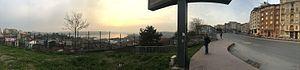
Beyoğlu est un district d'İstanbul situé sur la rive européenne du Bosphore et séparé de la vieille ville par la Corne d'Or.